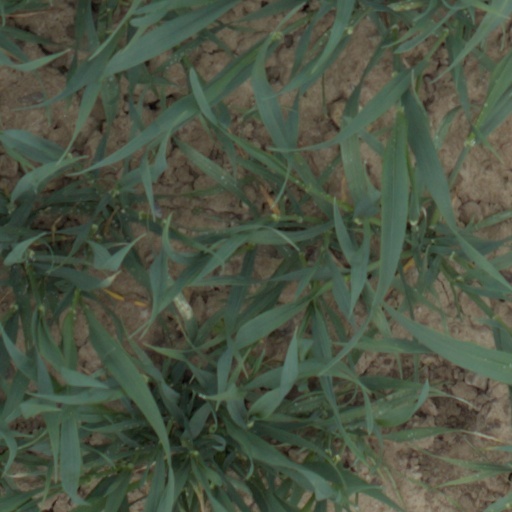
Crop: wheat